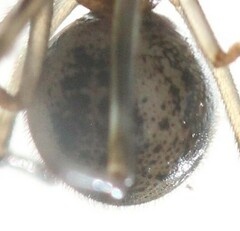
Species: Parasteatoda_tepidariorum